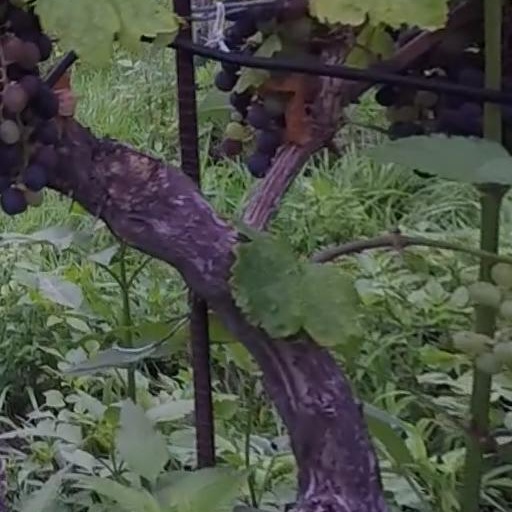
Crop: grape